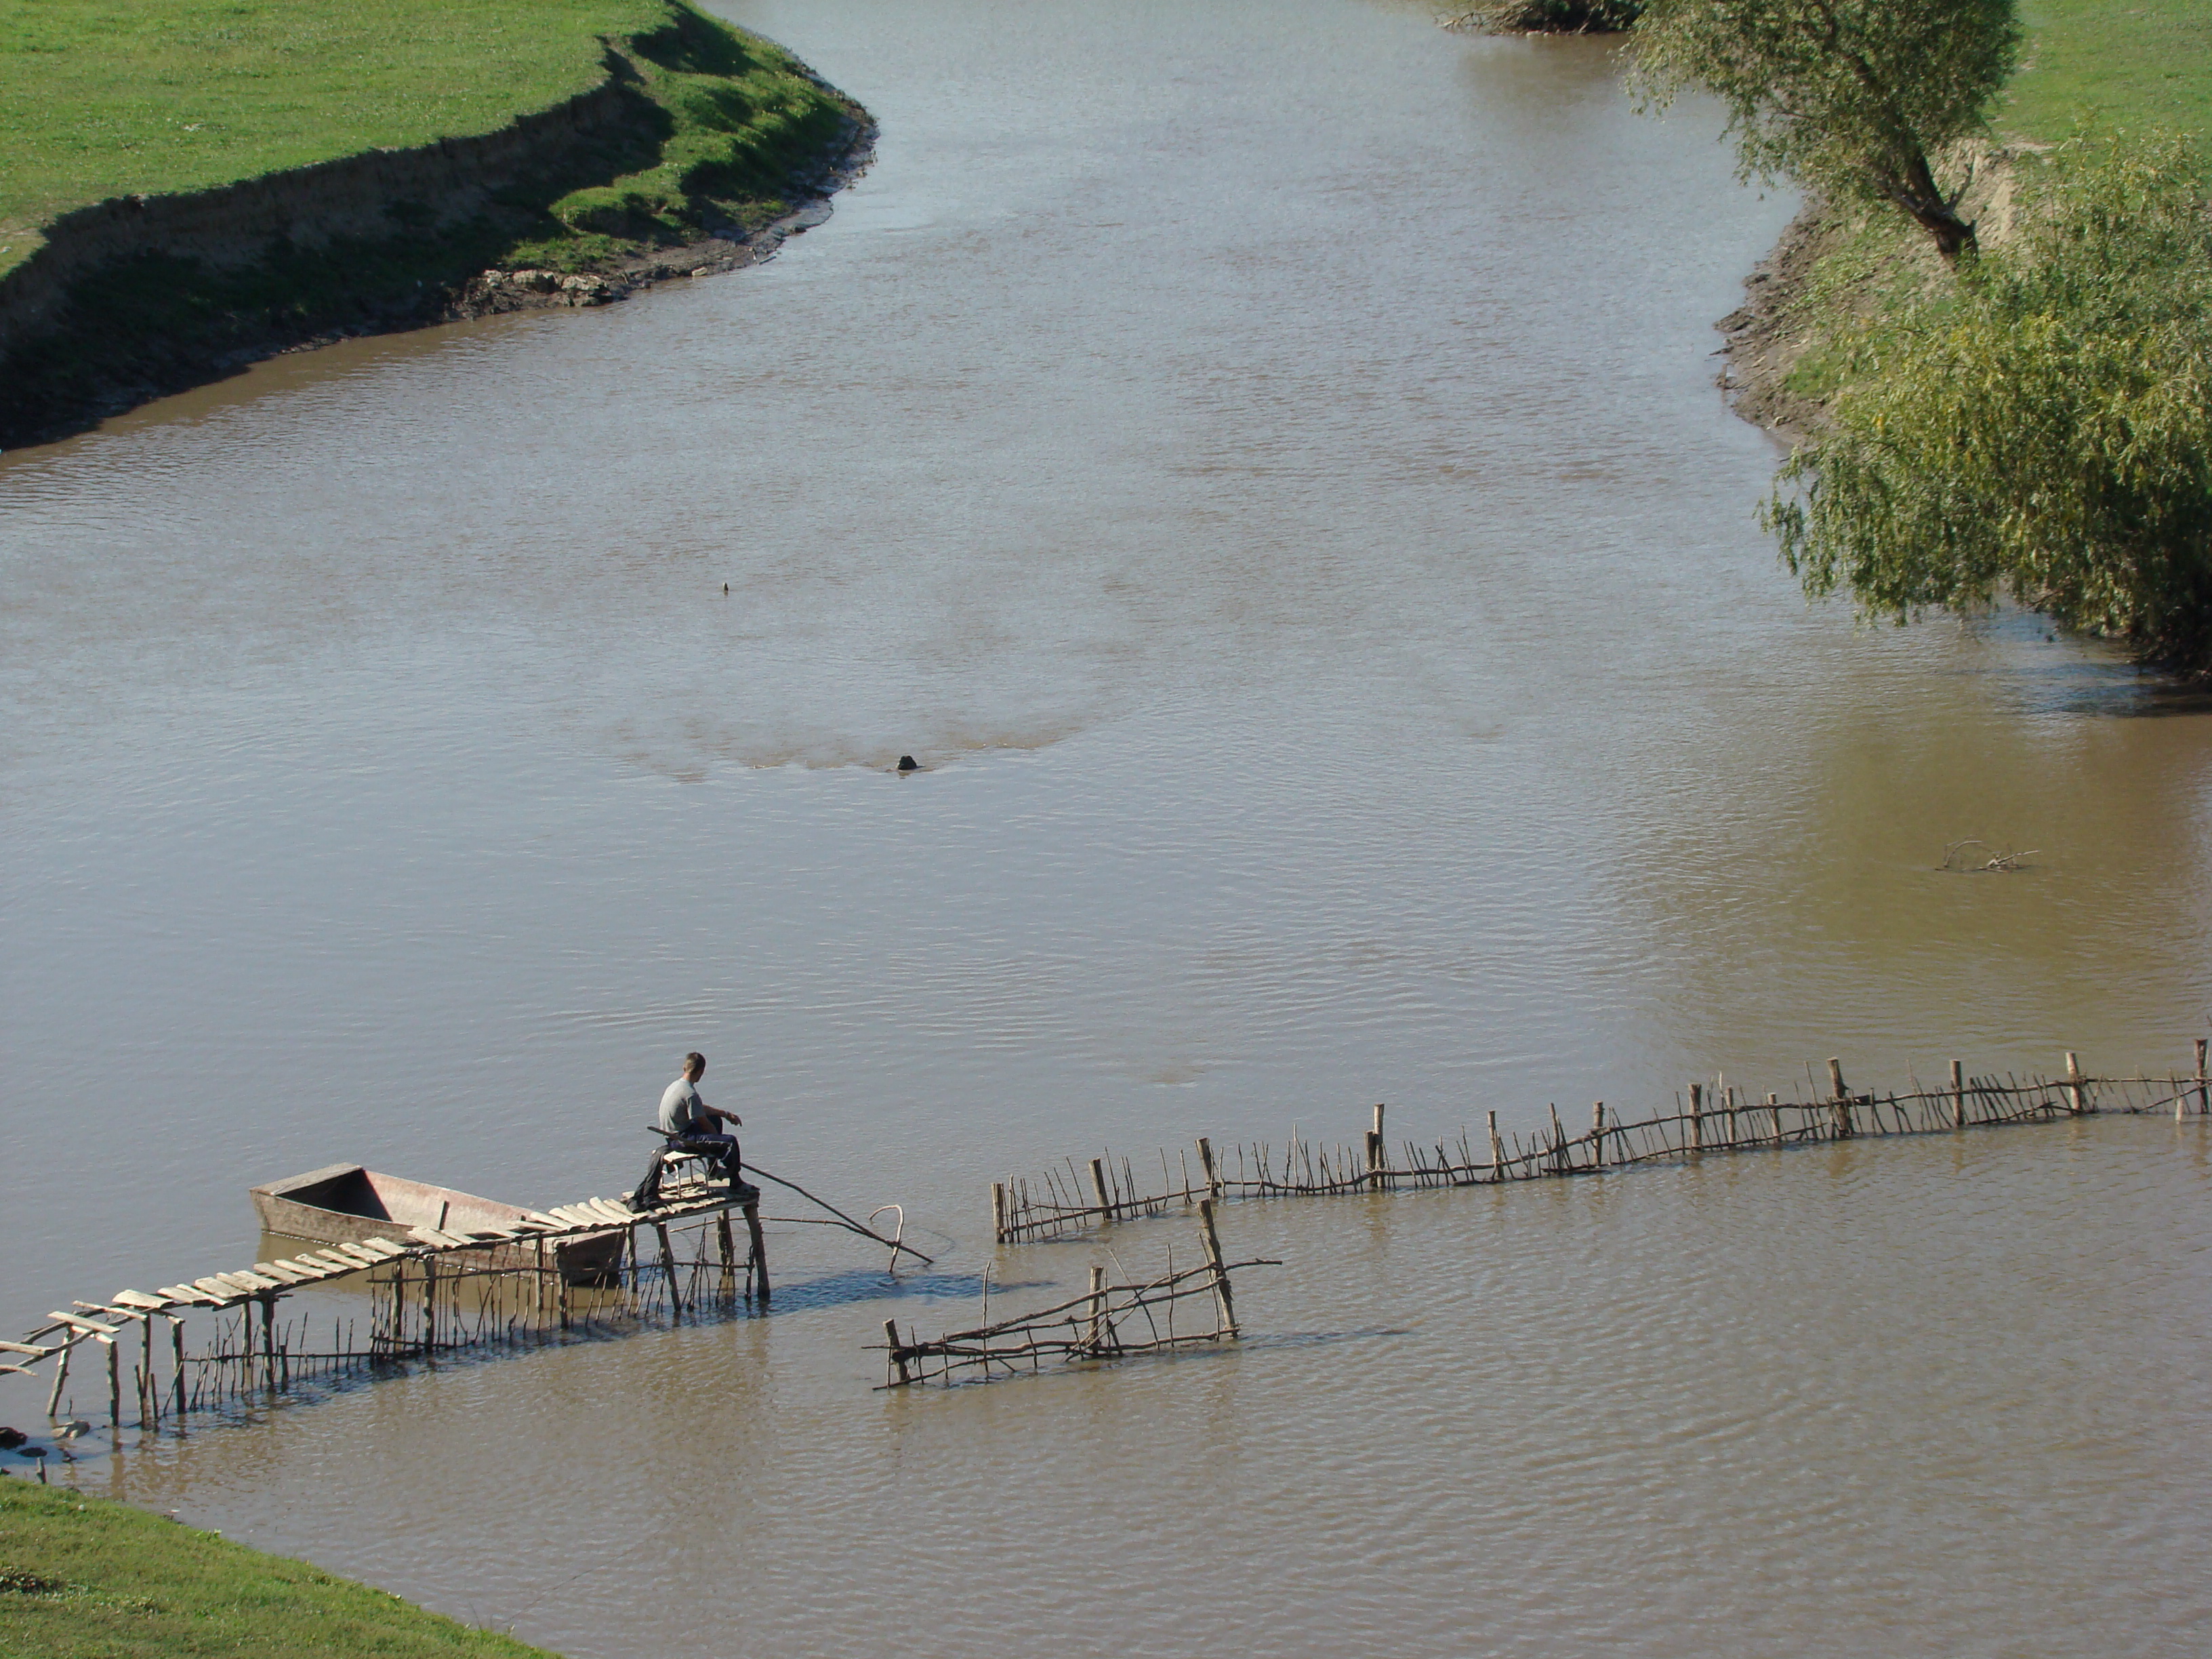
sea, water, river, travel, flood, waterway, disaster, sony, naturesfinest, dsch9, moldova